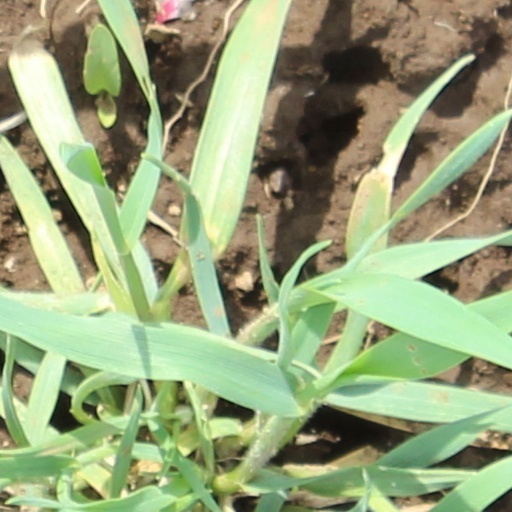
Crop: wheat